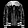
Label: Coat